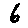
Label: 6